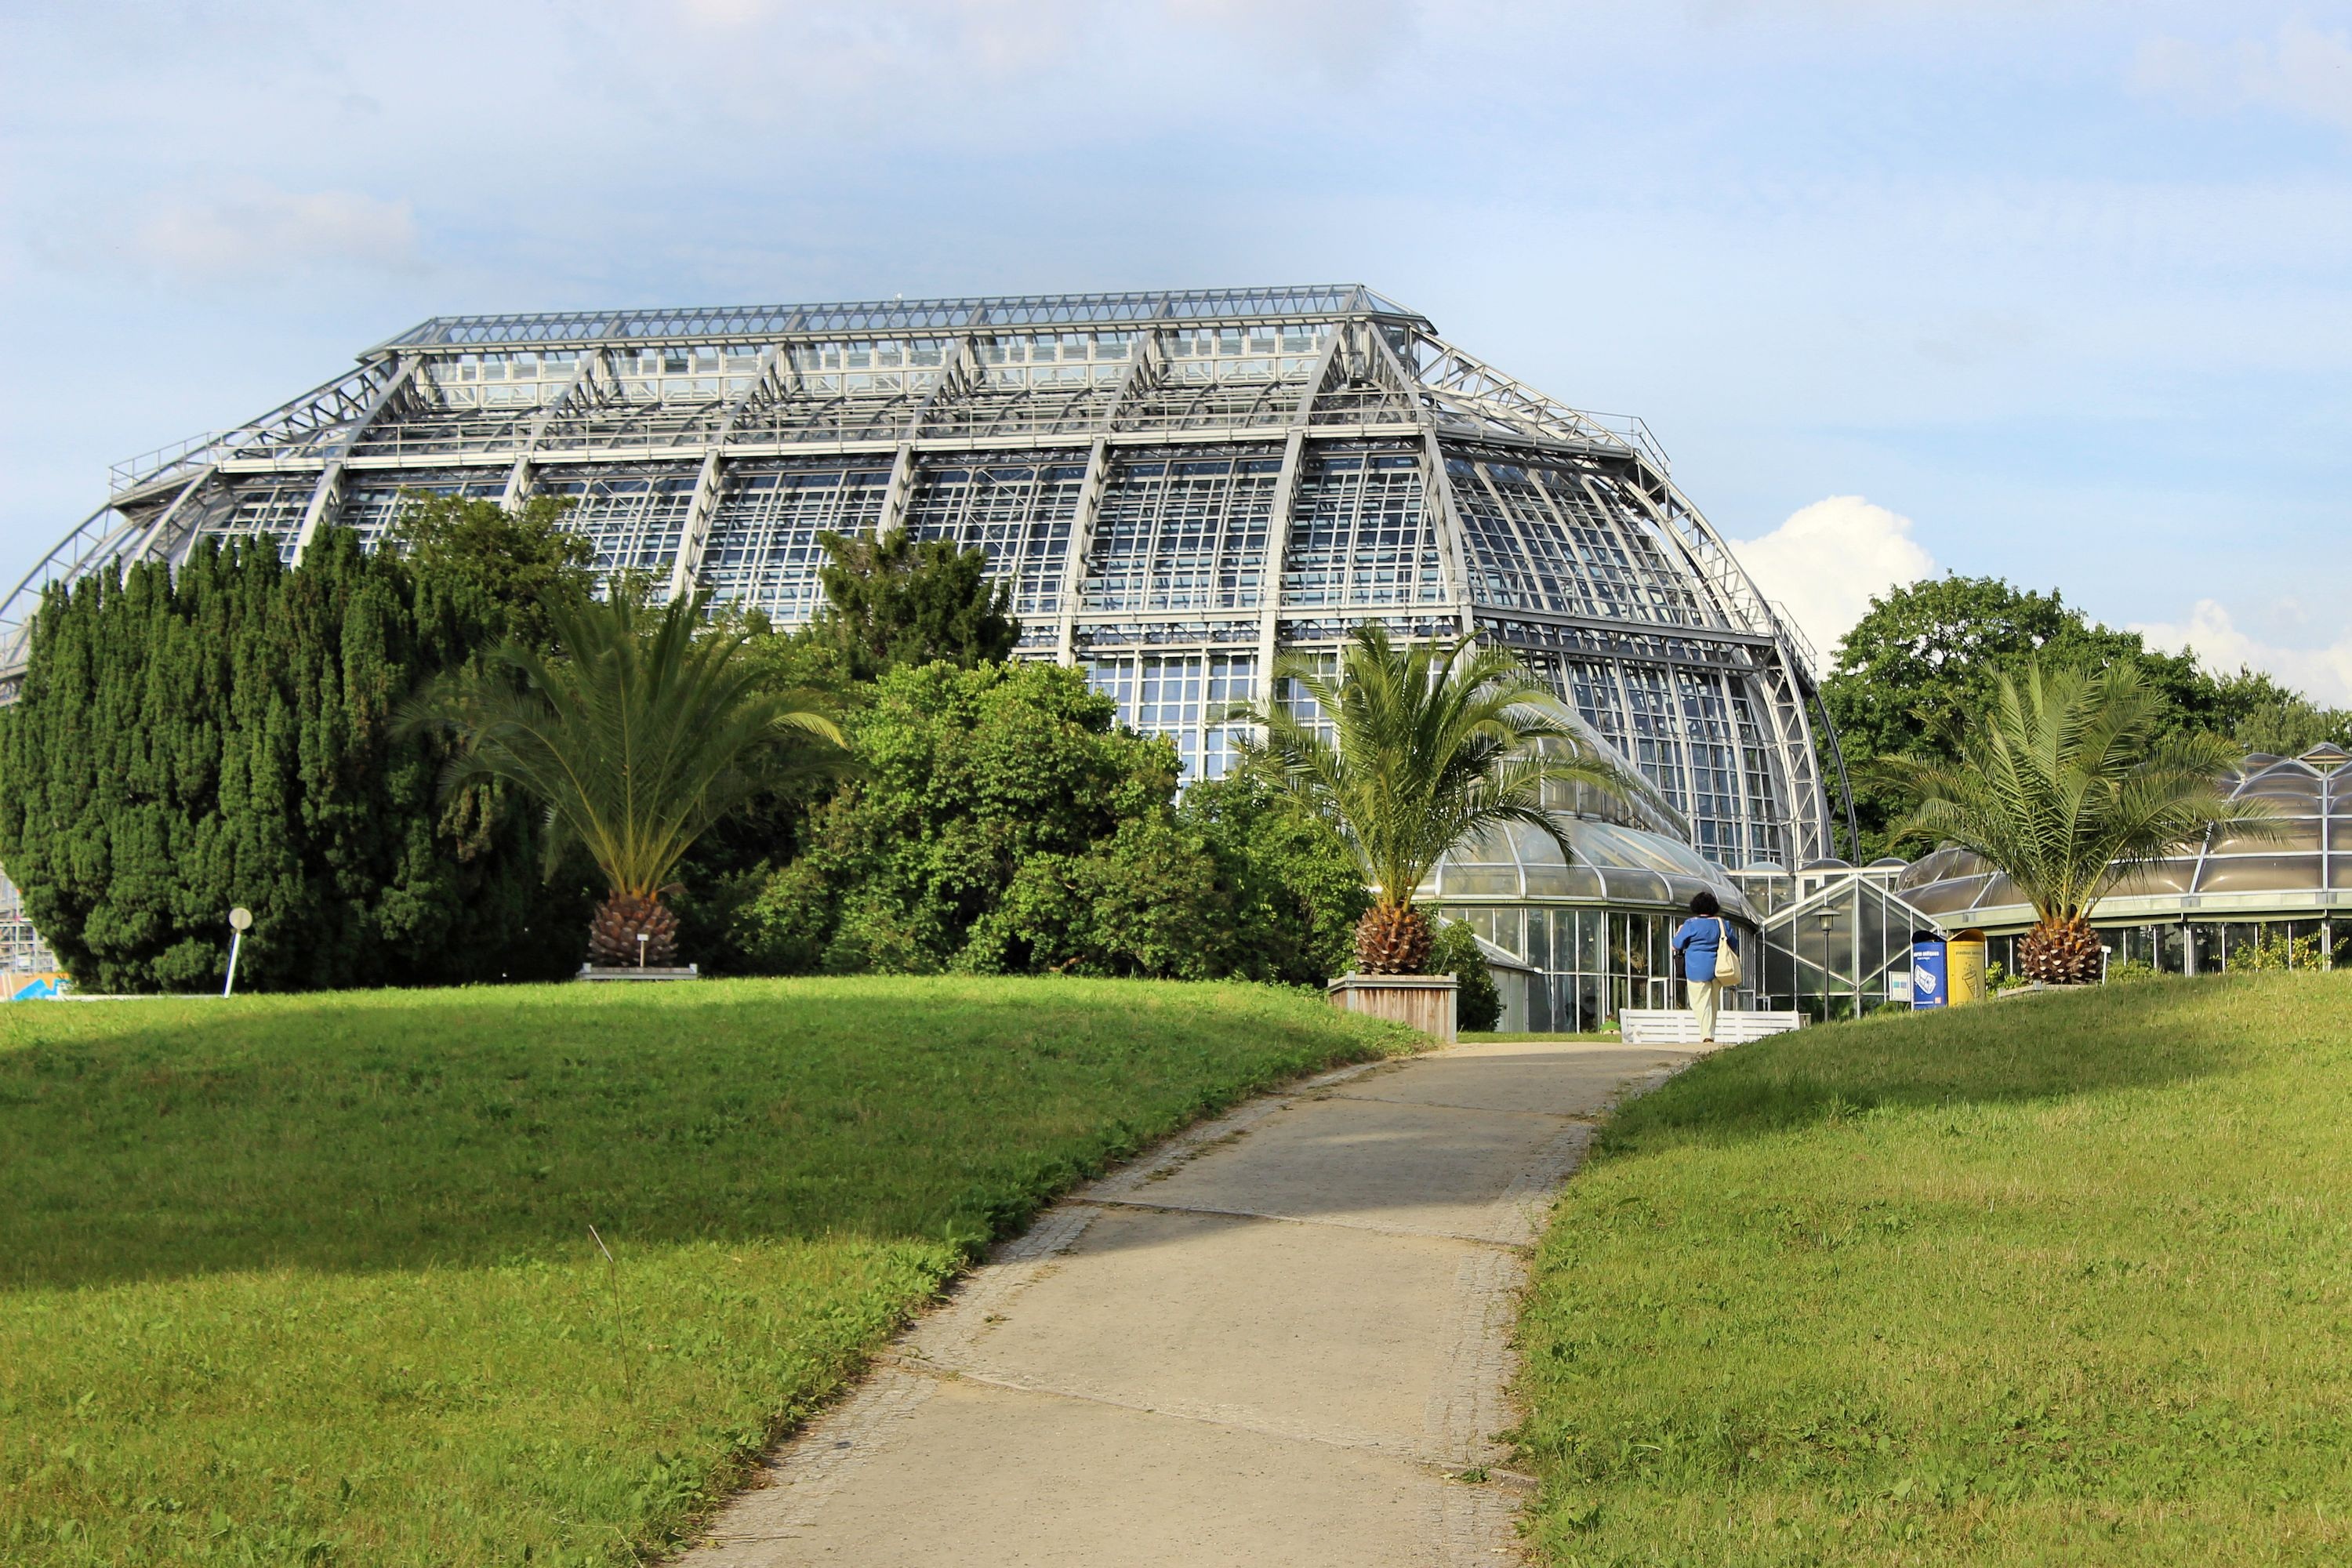
architecture, structure, lawn, garden, greenhouse, stadium, berlin, botanical garden, estate, palm house, sport venue